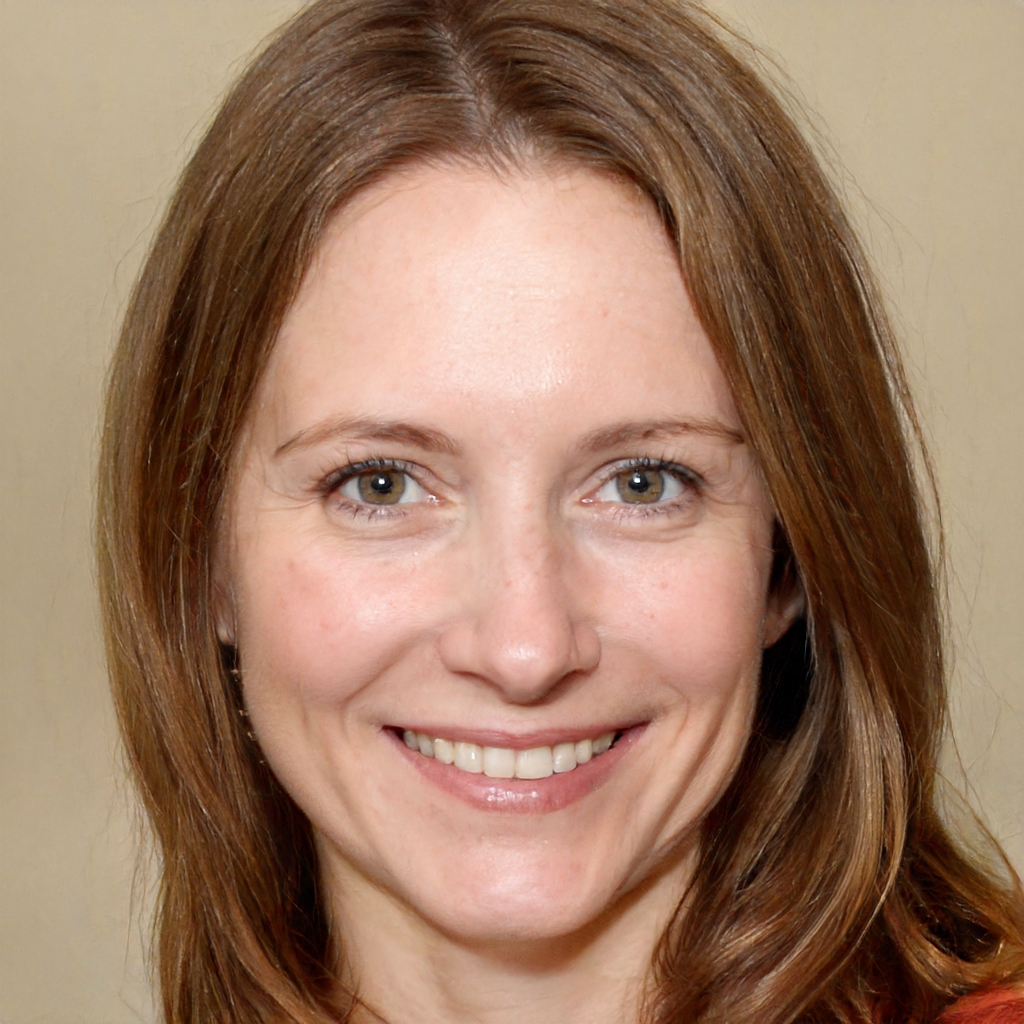
Label: Colored